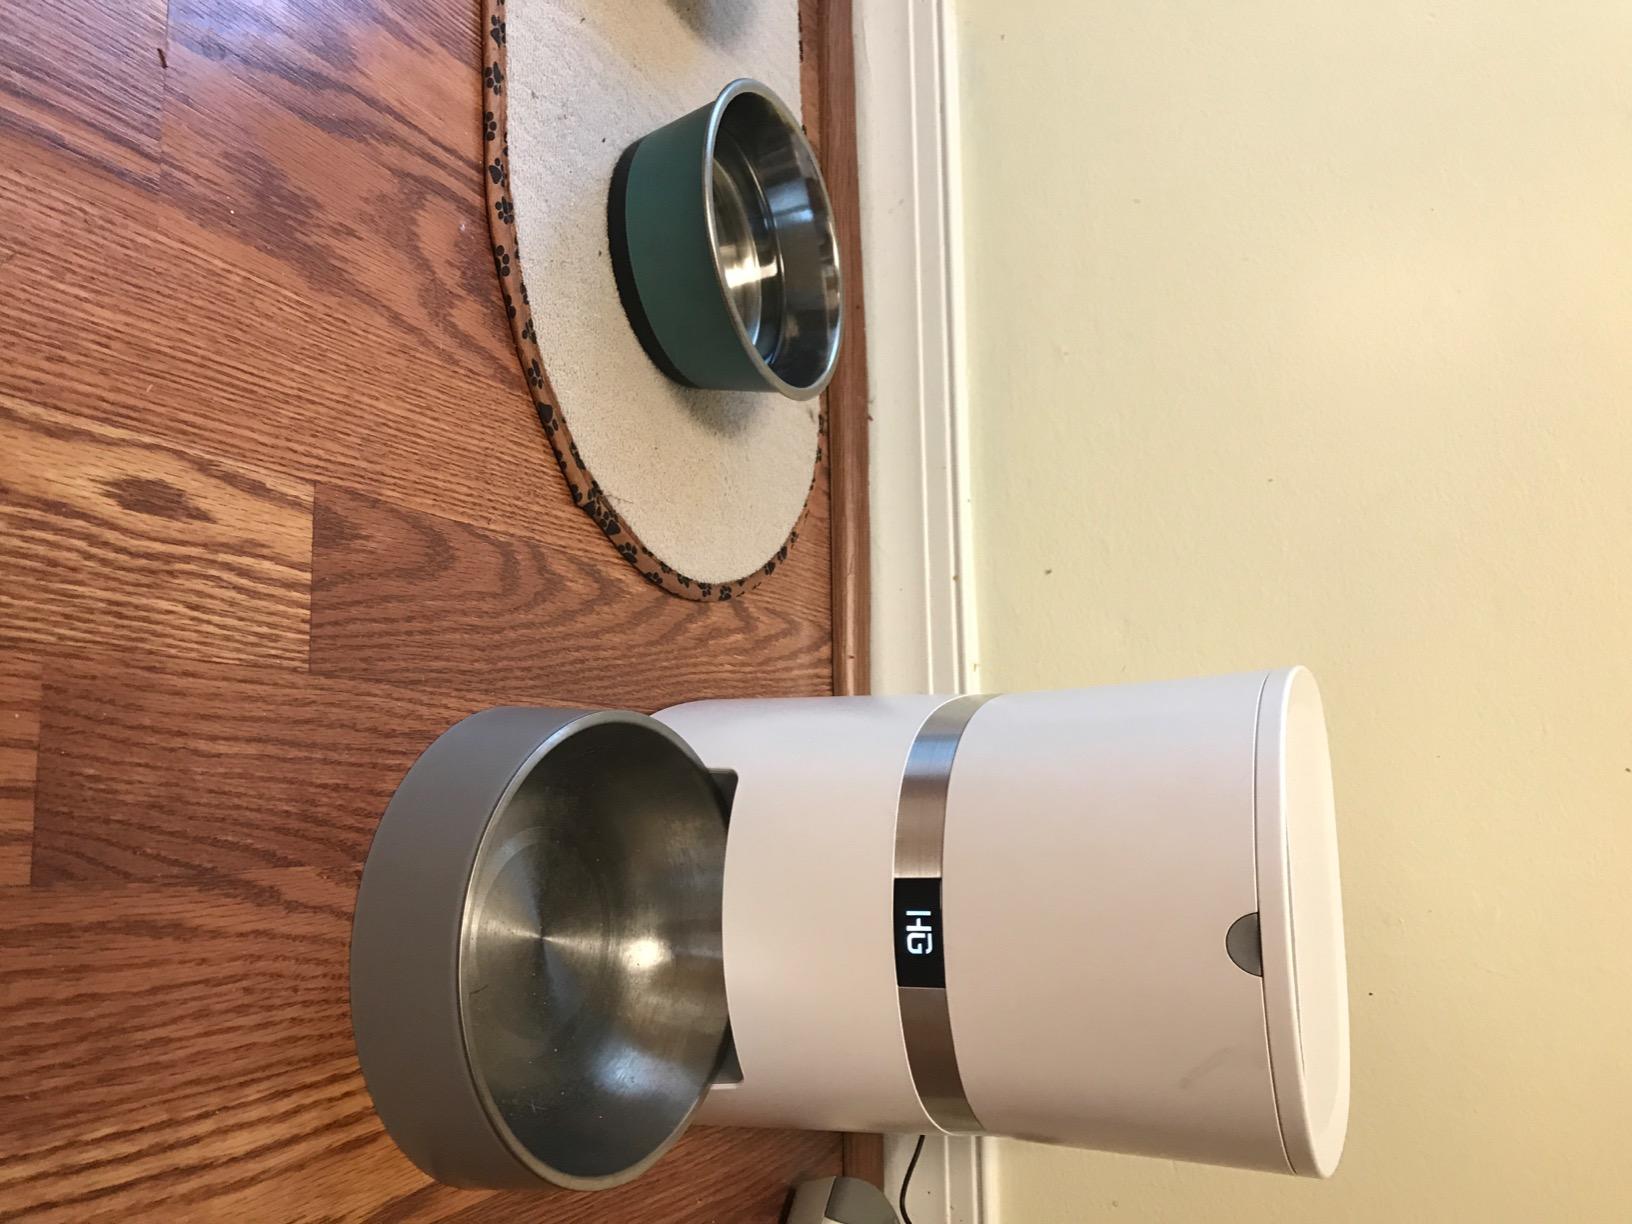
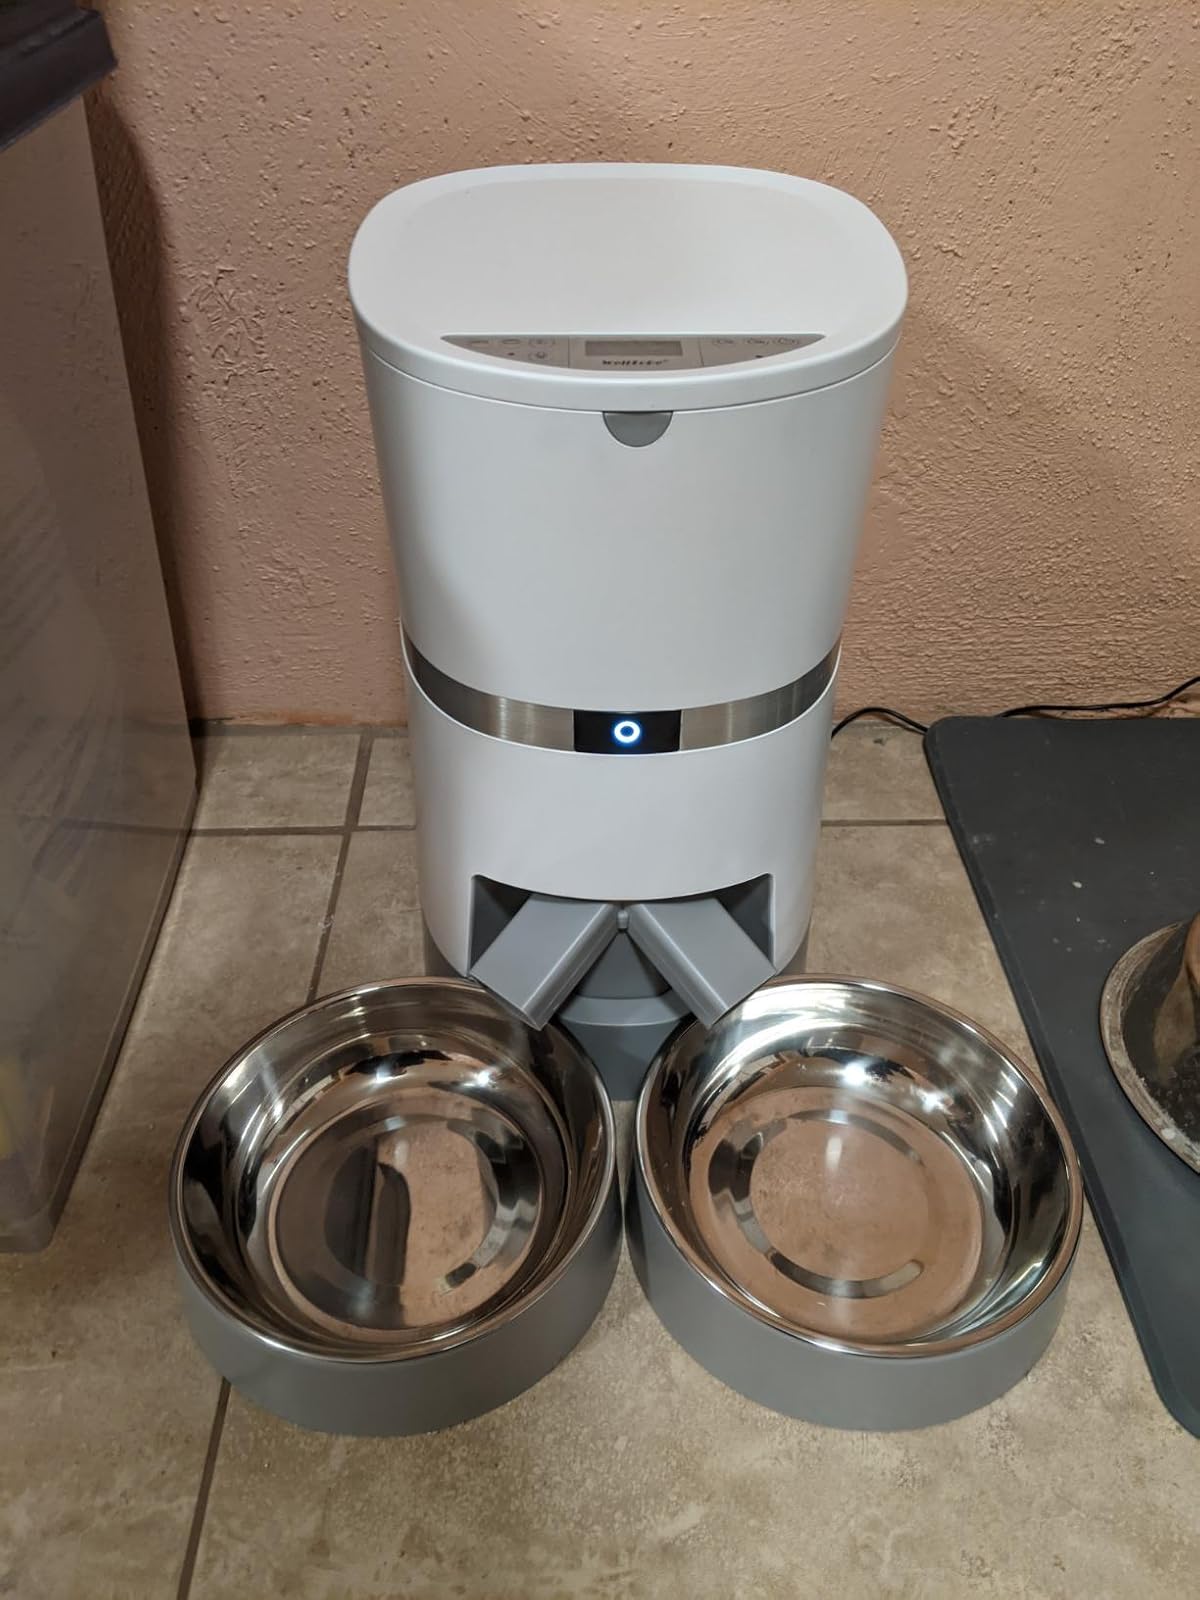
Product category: items_feeder
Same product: no